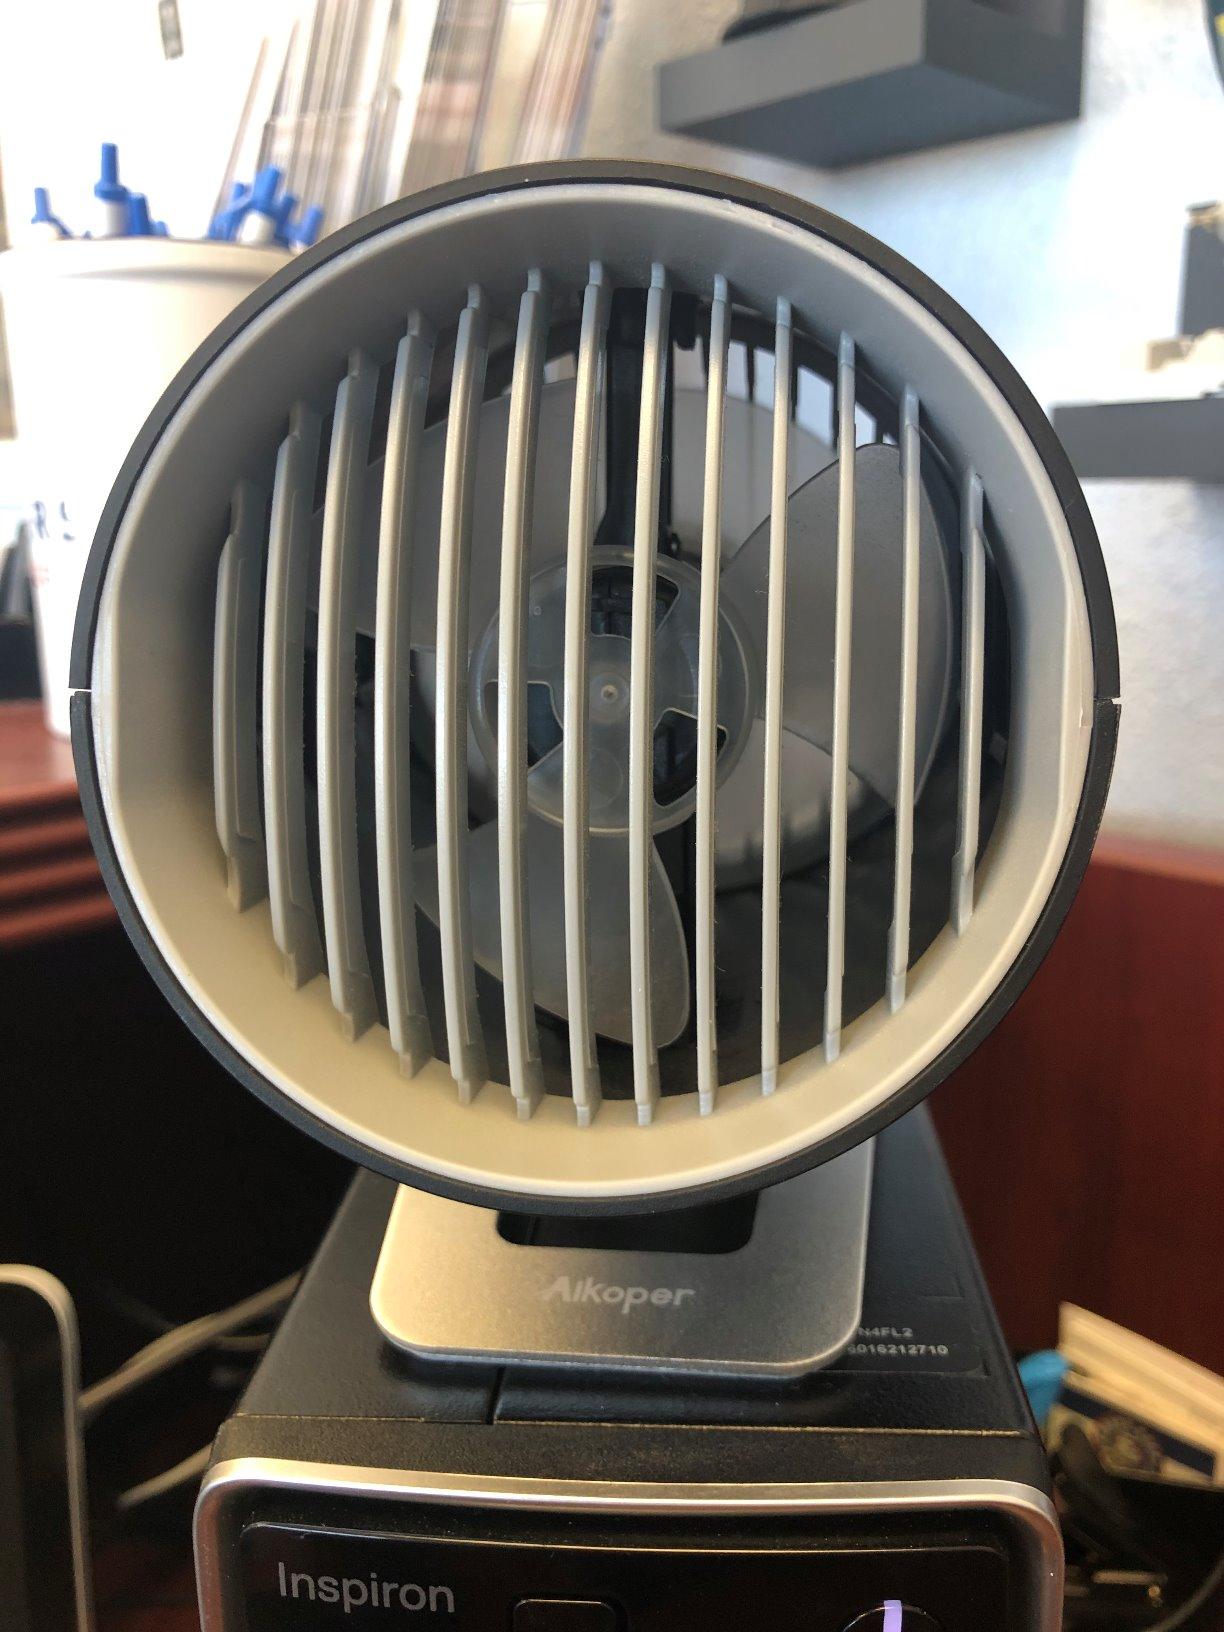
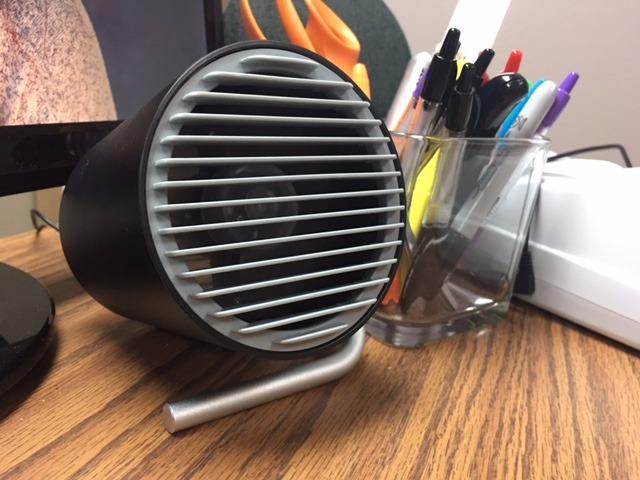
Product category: fan
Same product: no